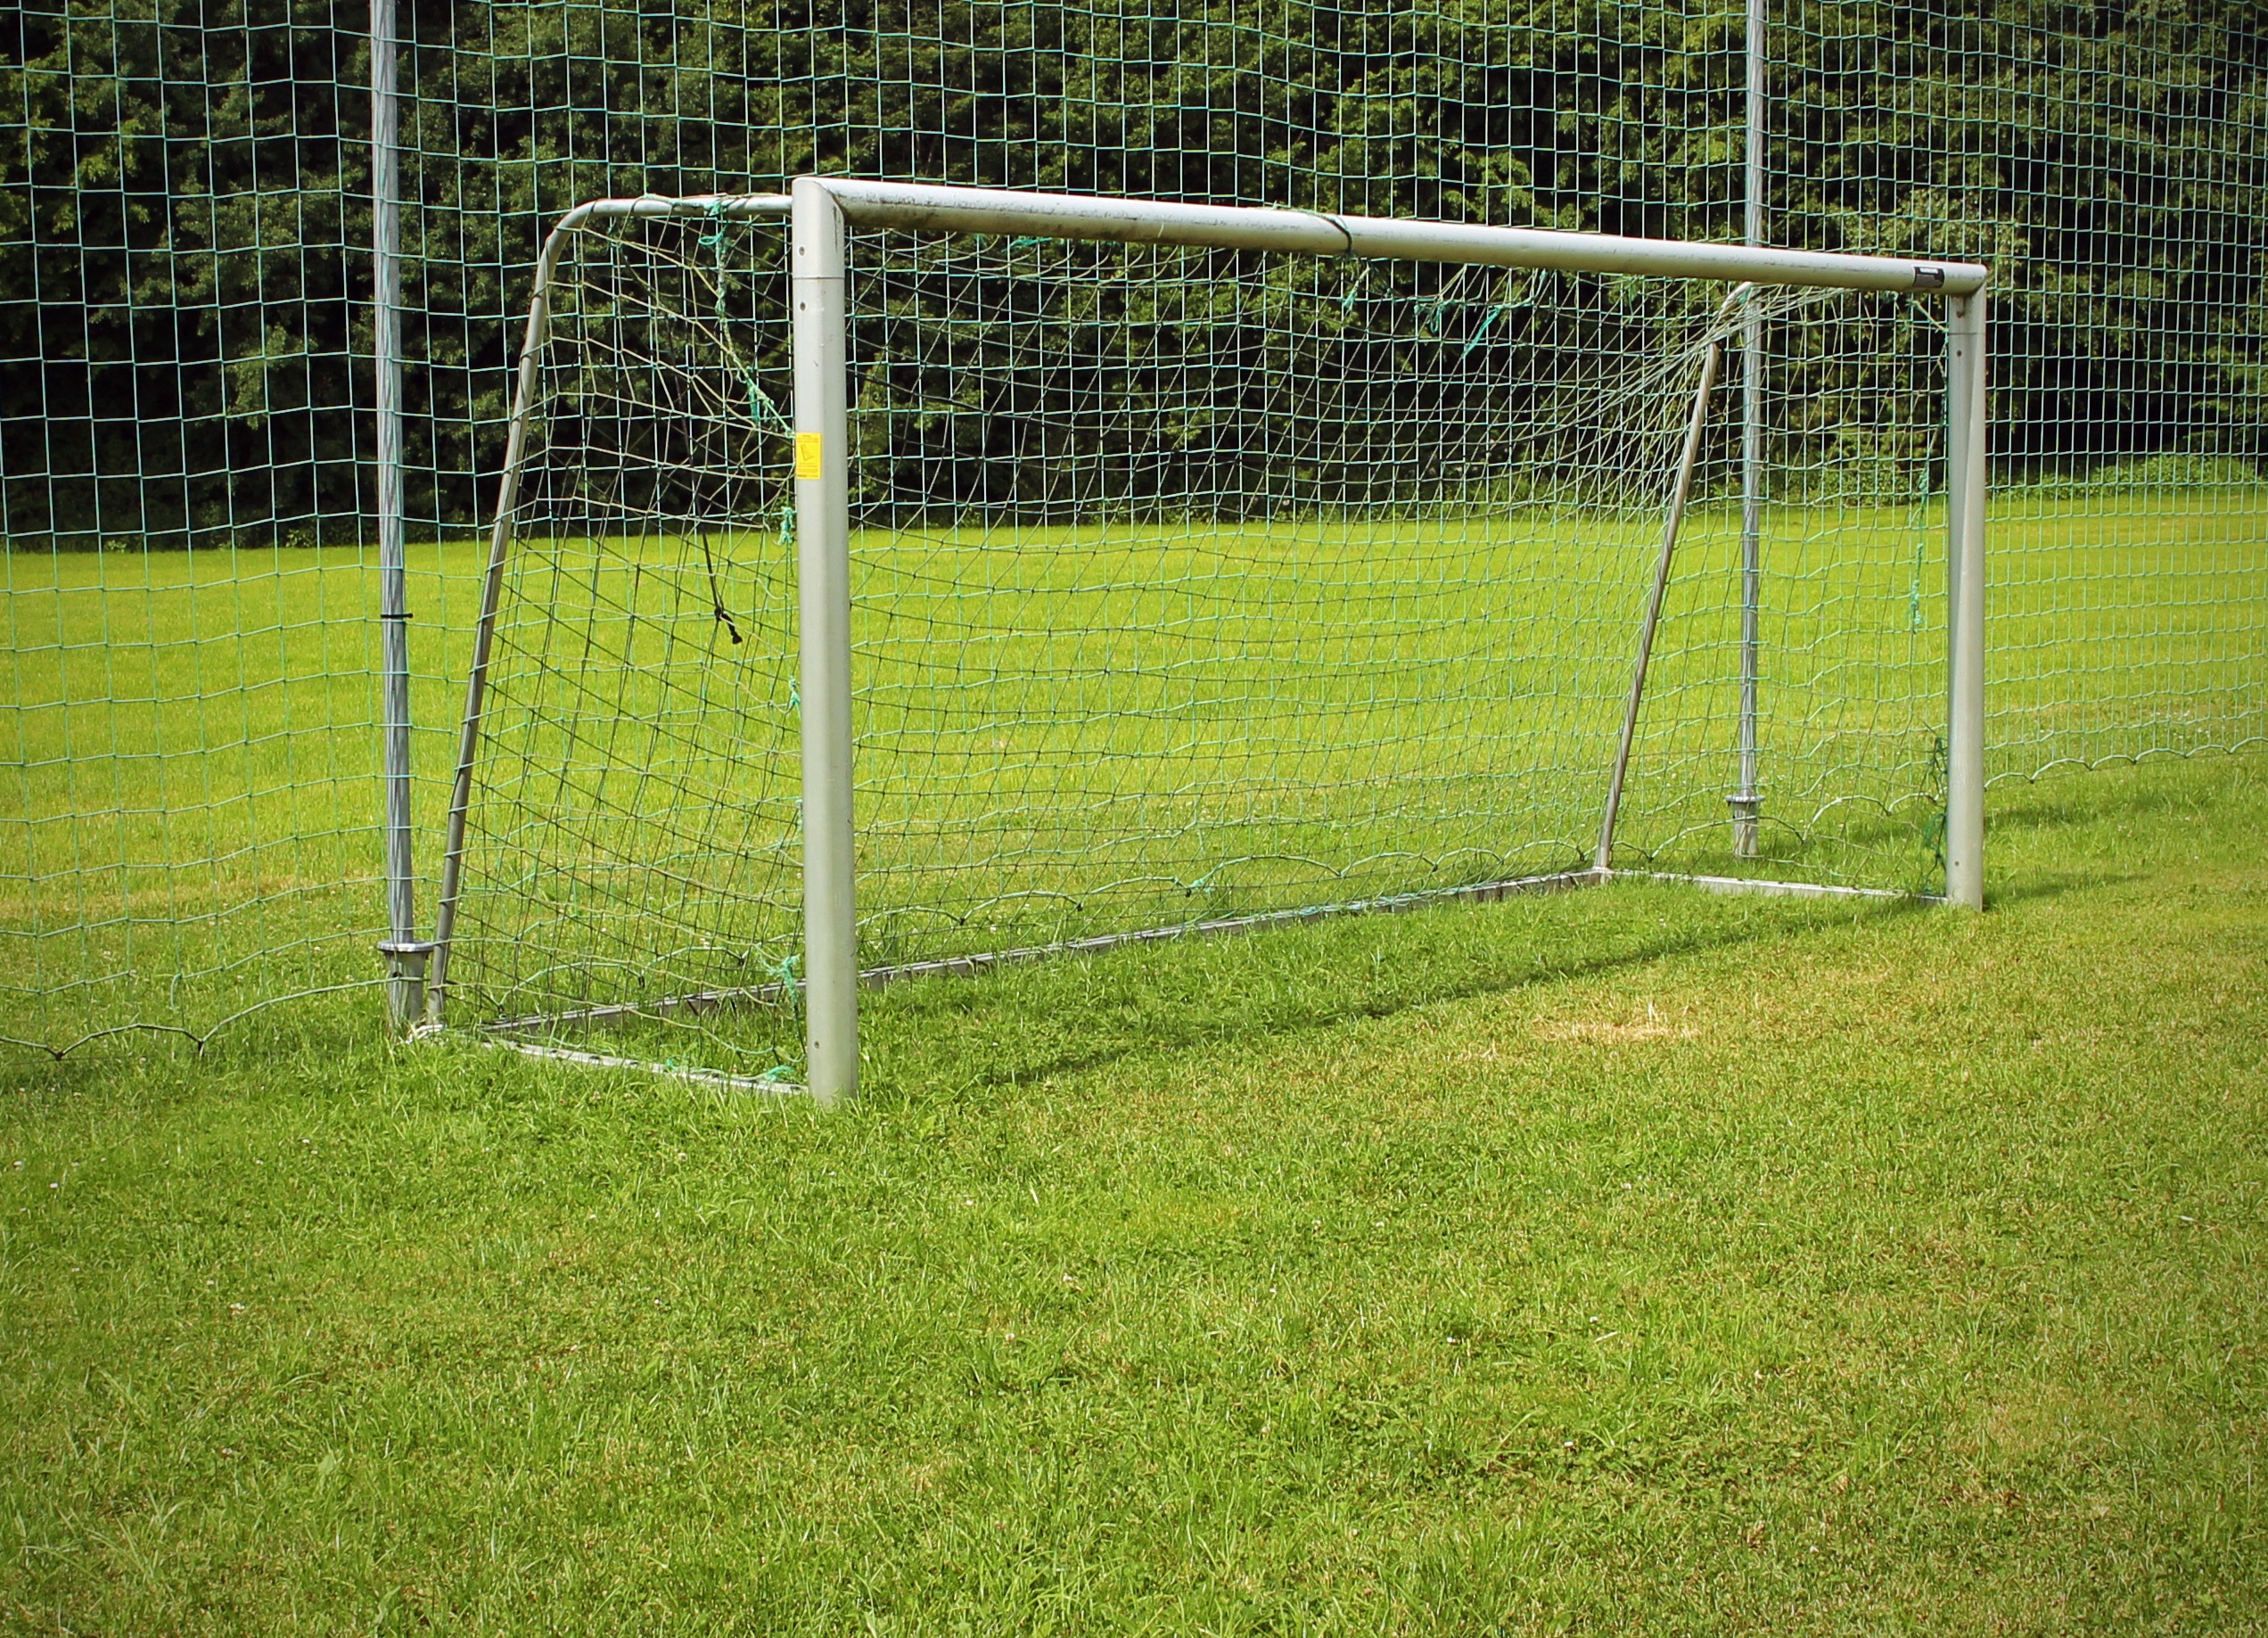
grass, fence, sport, lawn, pasture, backyard, football, goal, player, net, rush, network, ball sports, football goal, outdoor structure, chain link fencing, home fencing, goal net